University of Wisconsin–Madison

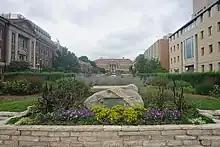
Henry Mall is surrounded by departments of the College of Agricultural and Life Sciences

Over time, additional campuses were added to the university. The University of Wisconsin–Milwaukee was created in 1956, and UW–Green Bay and UW–Parkside in 1968. Ten freshman-sophomore centers were also added to this system. In 1971, Wisconsin legislators passed a law merging the University of Wisconsin with the nine universities and four freshman-sophomore branch campuses of the Wisconsin State Universities System, creating the University of Wisconsin System and bringing the two higher education systems under a single board of regents.